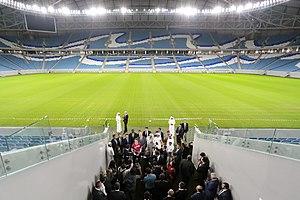
L'Al Janoub Stadium est l'un des douze stades qui accueillera la coupe du monde de football FIFA 2022 au Qatar. Il est situé dans la ville de Al-Wakrah. Il a été inauguré le 16 mai 2019.